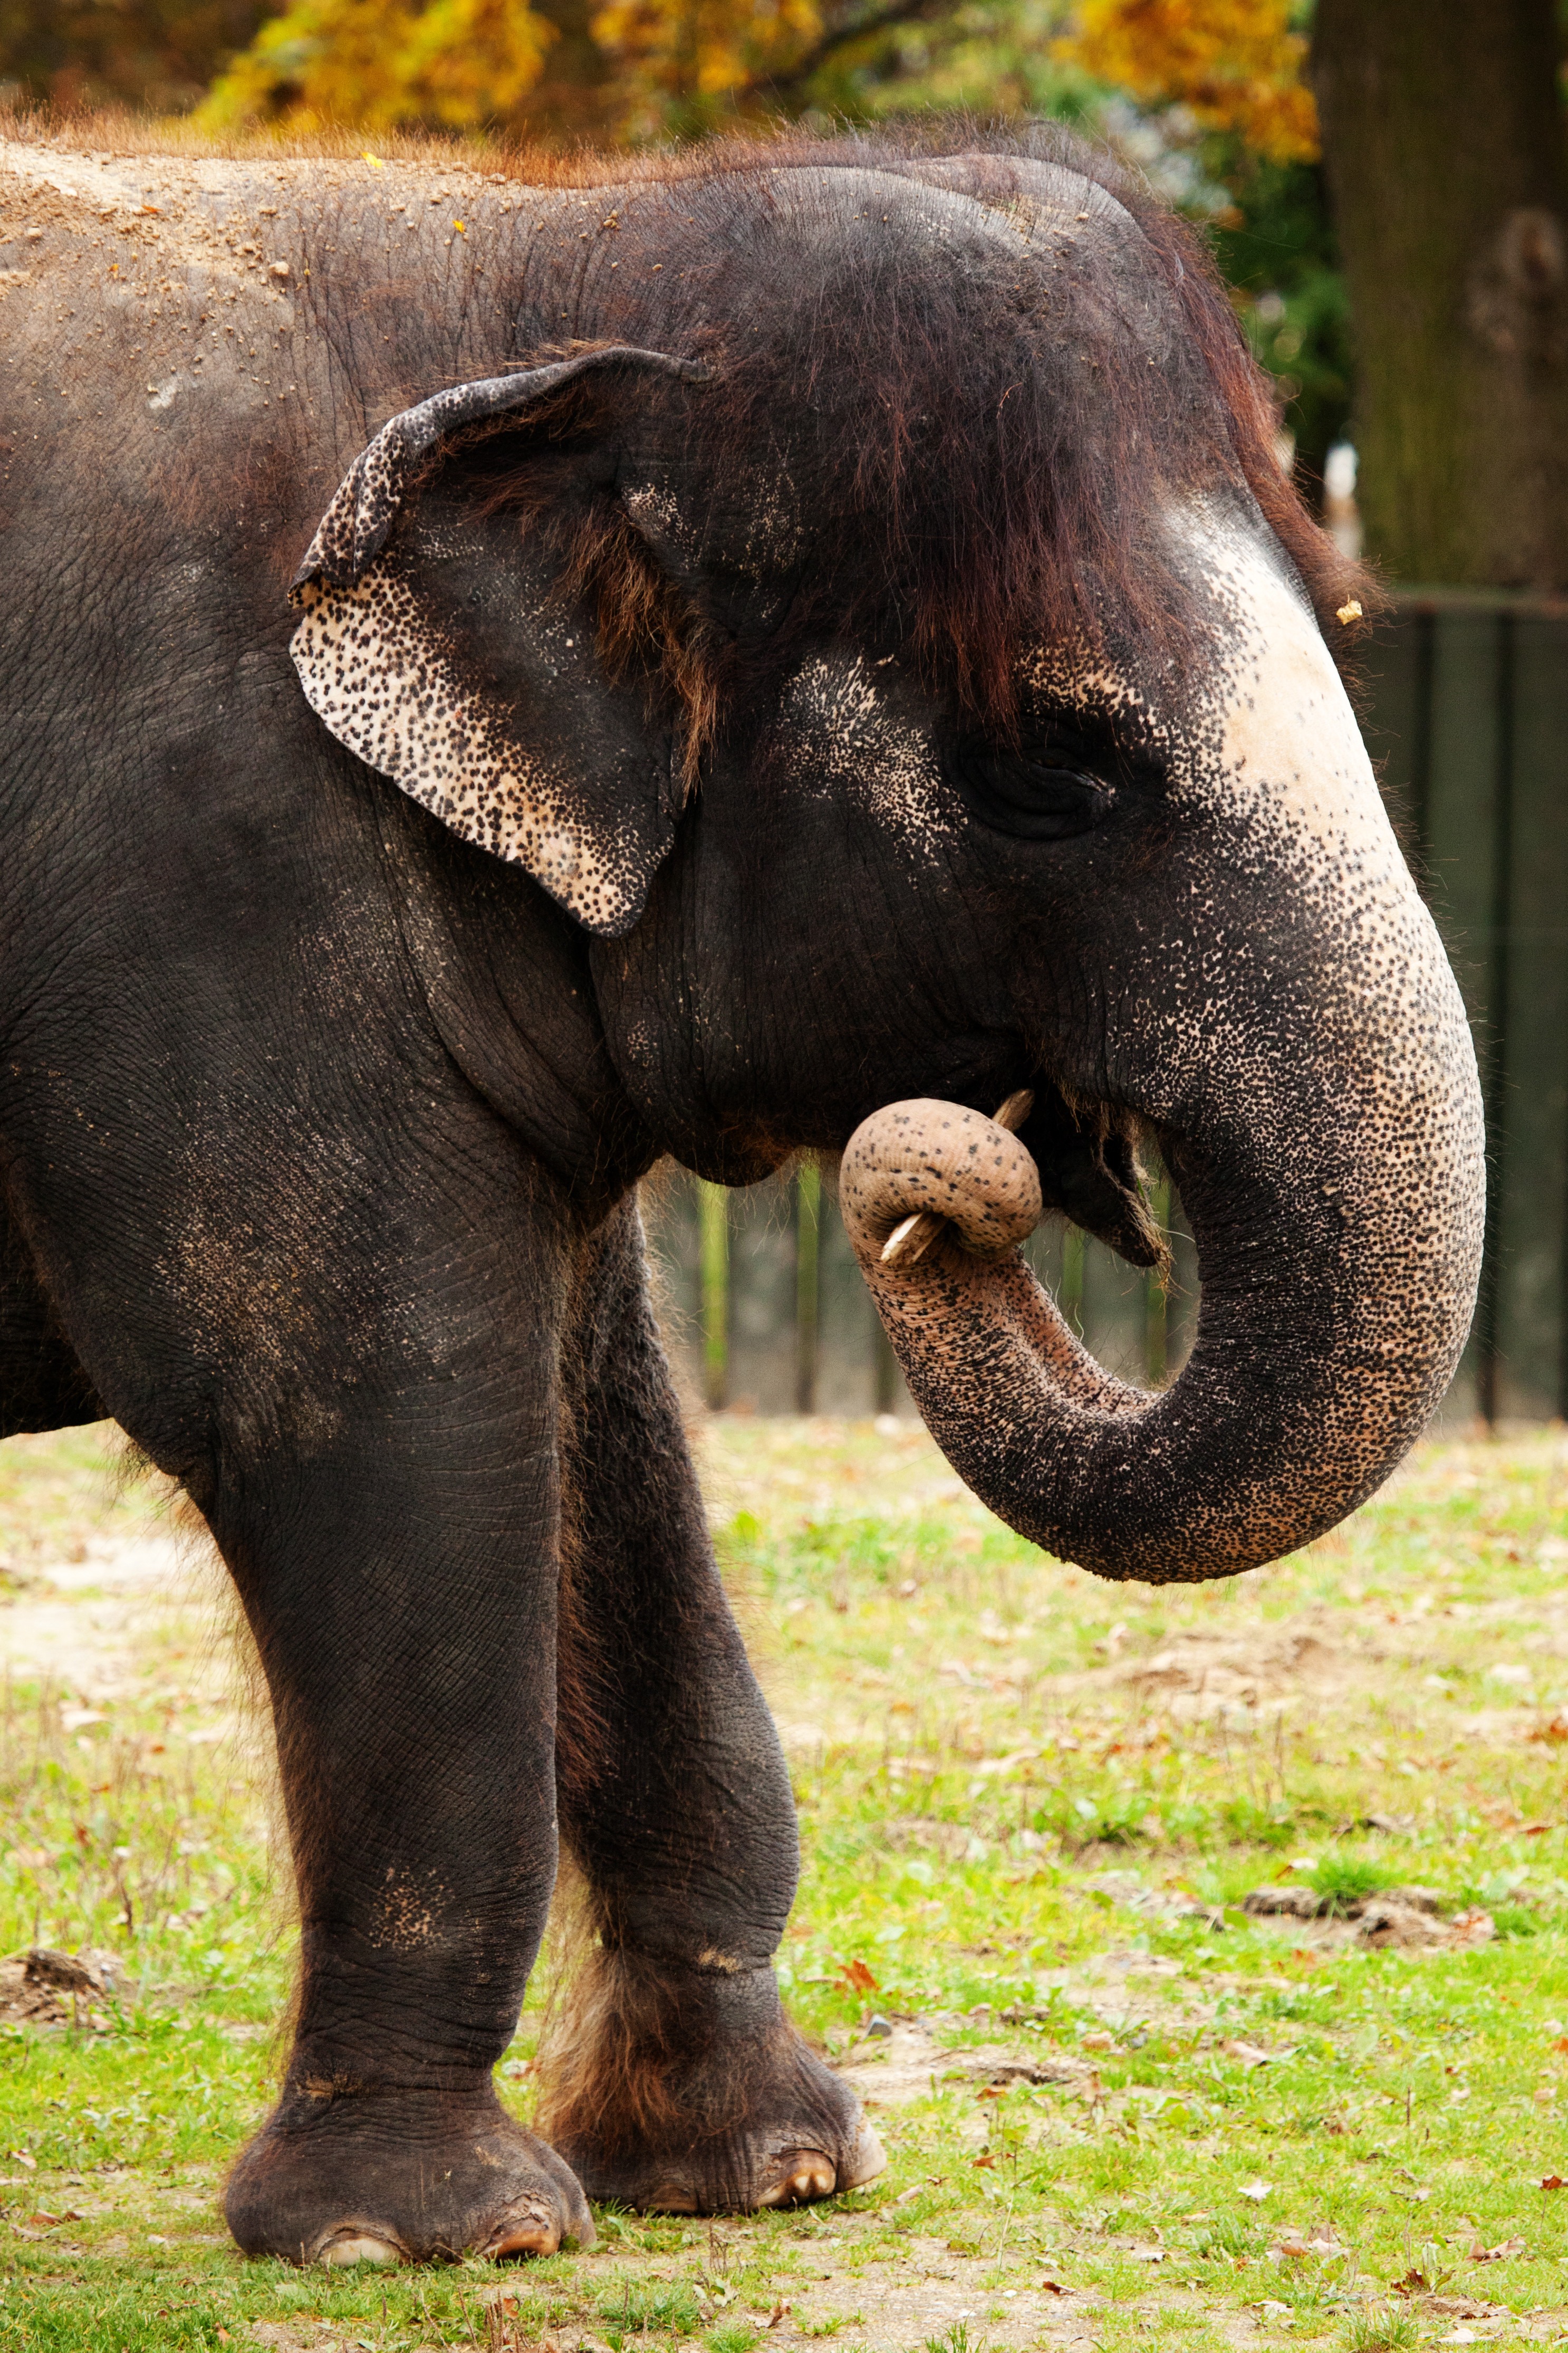
nature, trunk, animal, asian, wildlife, standing, zoo, brown, mammal, fauna, elephant, one, skin, vertebrate, large, huge, teeth, indian, safari, herbivore, stick, pachyderm, indian elephant, african elephant, elephants and mammoths, brushing